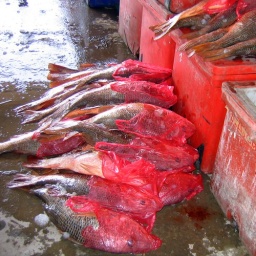
The catch unloaded from fishing boats docked at San Pya, a big fish market in Yangon, Myanmar (Rangoon, Burma).